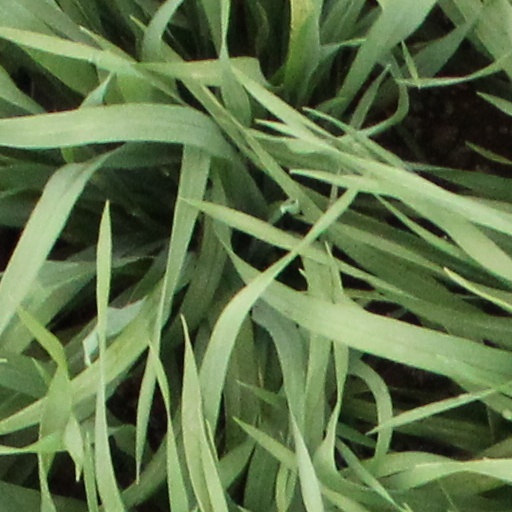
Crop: wheat